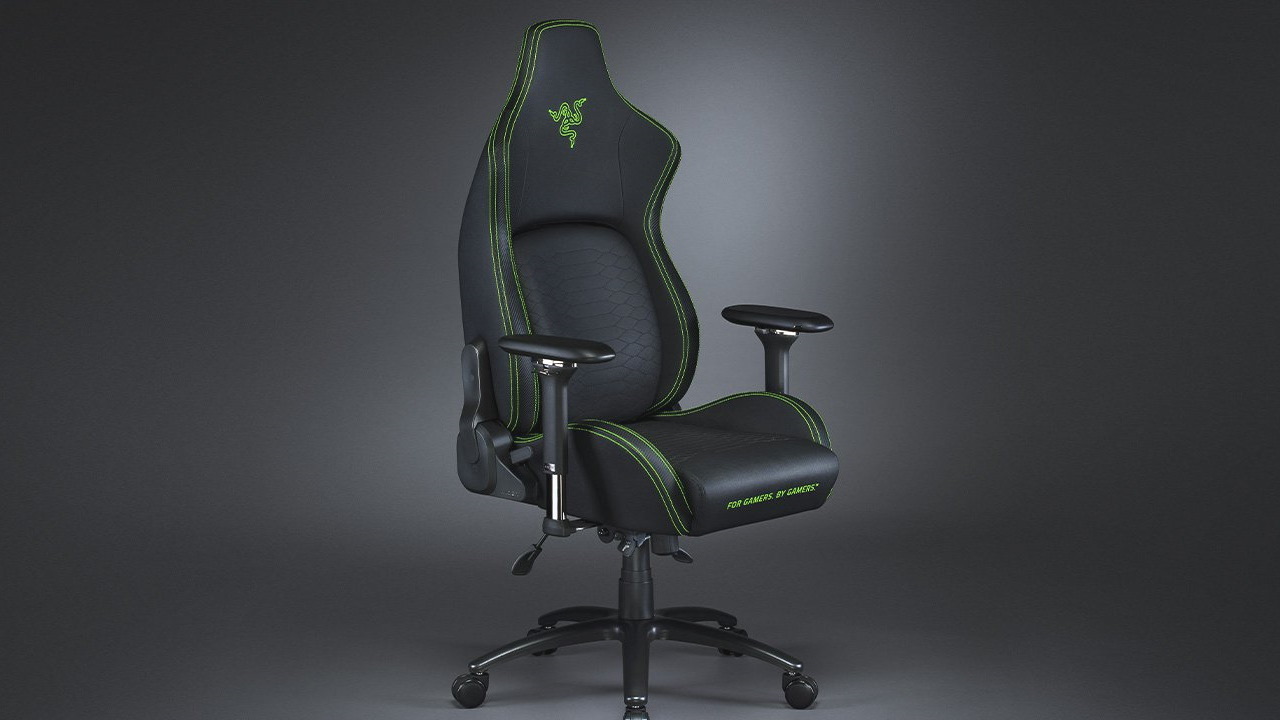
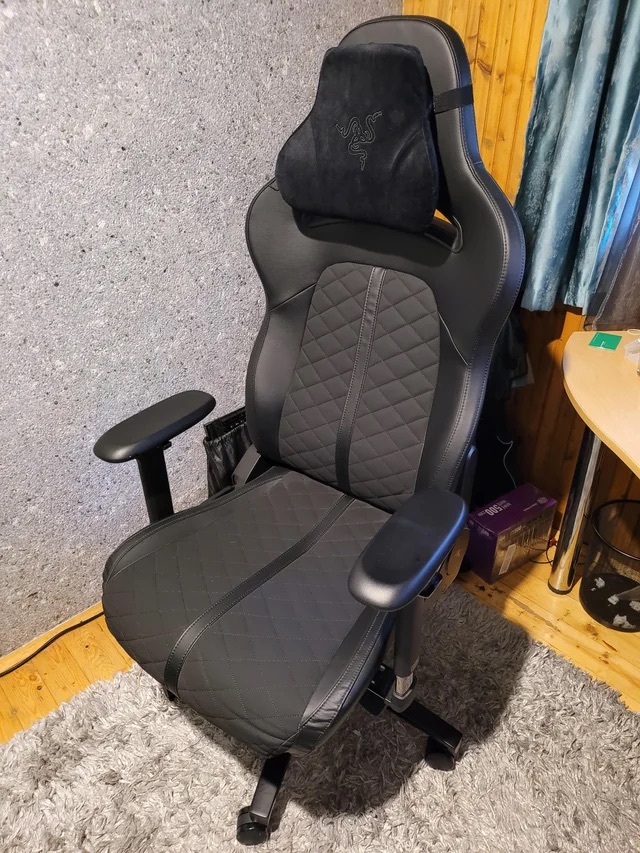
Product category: items_chair
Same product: no